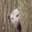
Label: possum